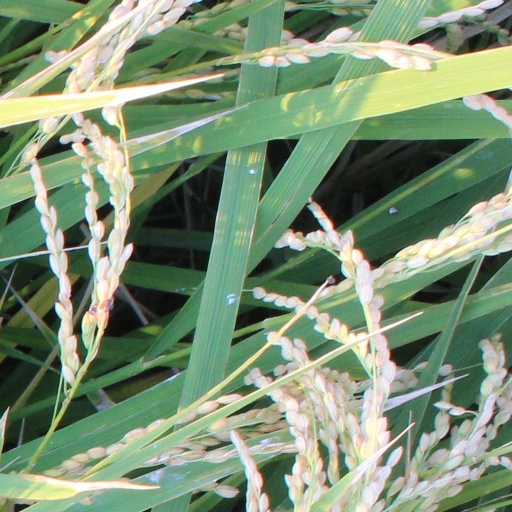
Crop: rice